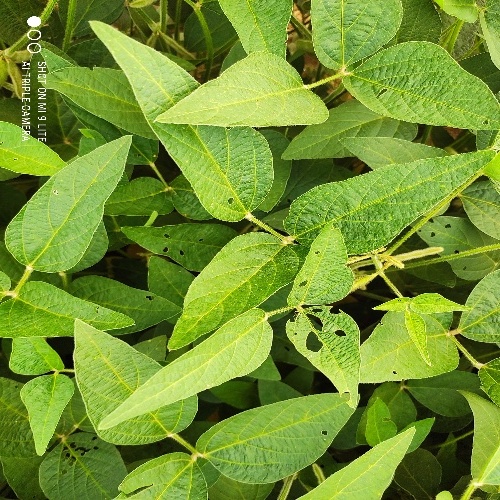
Label: Caterpillar